Mihály Kovács (painter)

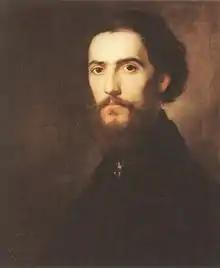
Kovács, self-portrait, 1850

Kovács was born in Abádszalók and died in Budapest. Several of his paintings can be found in the Hungarian National Gallery, including the "Palatine Garay defends Queens Mary and Elizabeth" (cca 1885).